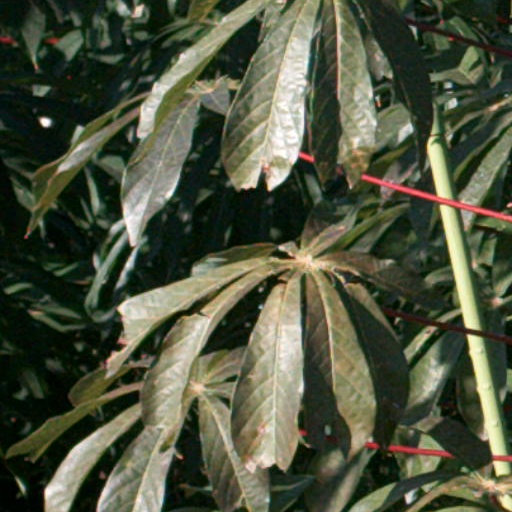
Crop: cassava